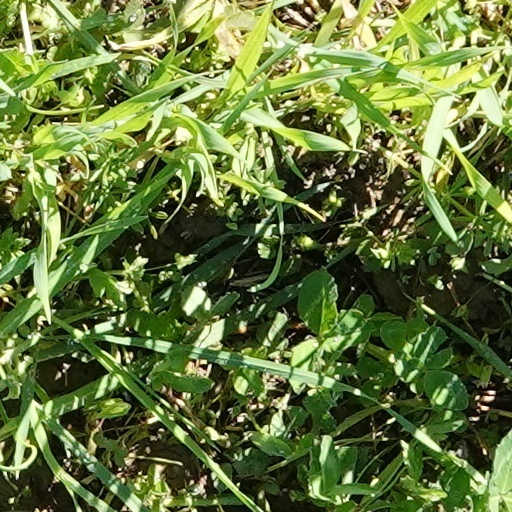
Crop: wheat